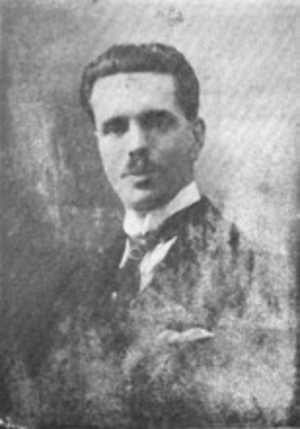
Luis Miró Quesada de la Guerra est un diplomate et homme politique péruvien.